Jeremiah Evarts

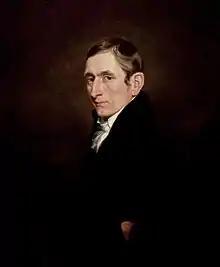
Jeremiah Evarts, c. 1817 Oil on canvas painting by Samuel Morse

Jeremiah F. Evarts (February 3, 1781 – May 10, 1831), also known by the pen name William Penn, was a Christian missionary, reformer, and activist for the rights of American Indians in the United States, and a leading opponent of the Indian removal policy of the United States government.